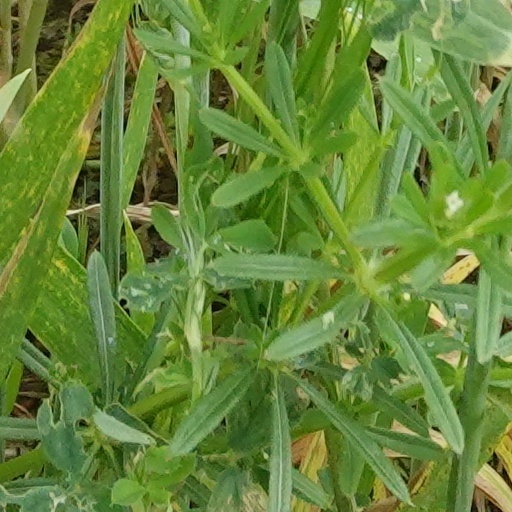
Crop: wheat